Katie Sandwina

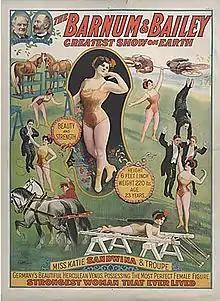
Barnum & Bailey poster from 1914 advertising Katie Sandwina and her troupe. "Germany's beautiful Herculean Venus possessing the most perfect female figure".

Katie Sandwina (born Katharina Brumbach and also known as Katie Brumbach; 1884 – 21 January 1952) was an Austrian-American circus strongwoman.